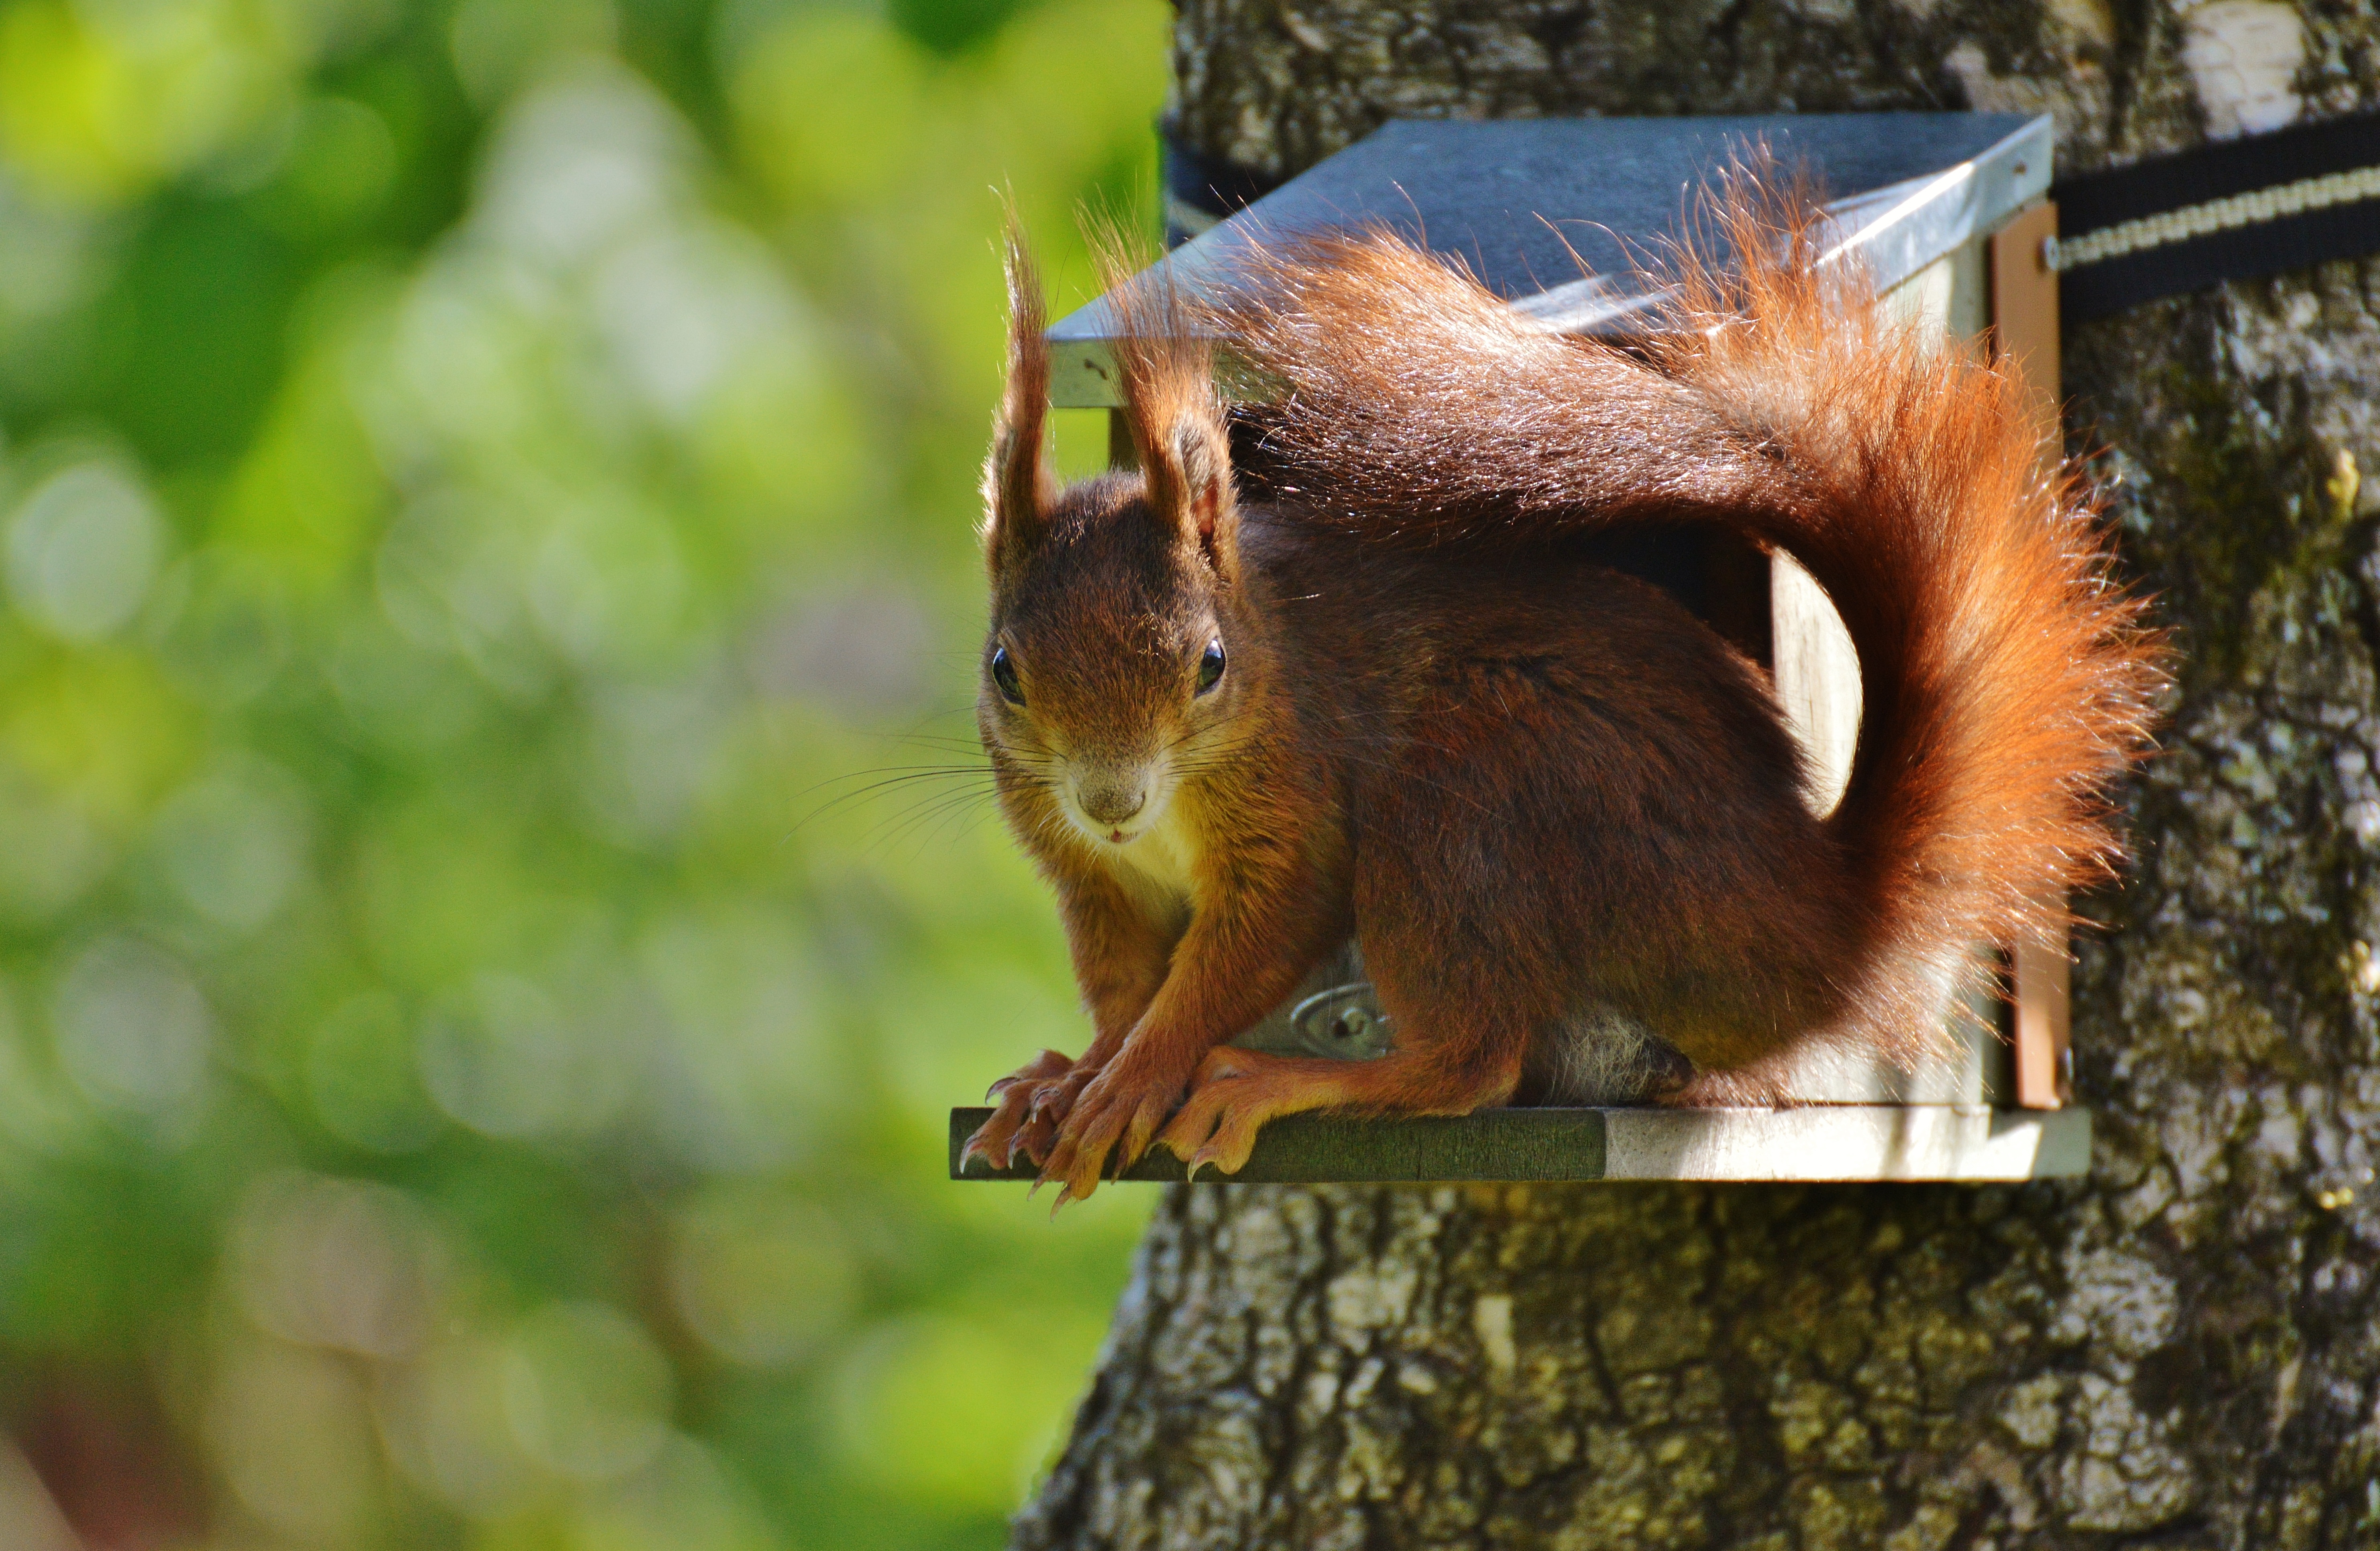
nature, branch, cute, wildlife, brown, mammal, squirrel, nut, garden, eat, rodent, fauna, climb, vertebrate, chipmunk, nager, fox squirrel